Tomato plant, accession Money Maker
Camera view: tilt-top (135 deg); turntable rotation: 330 degrees
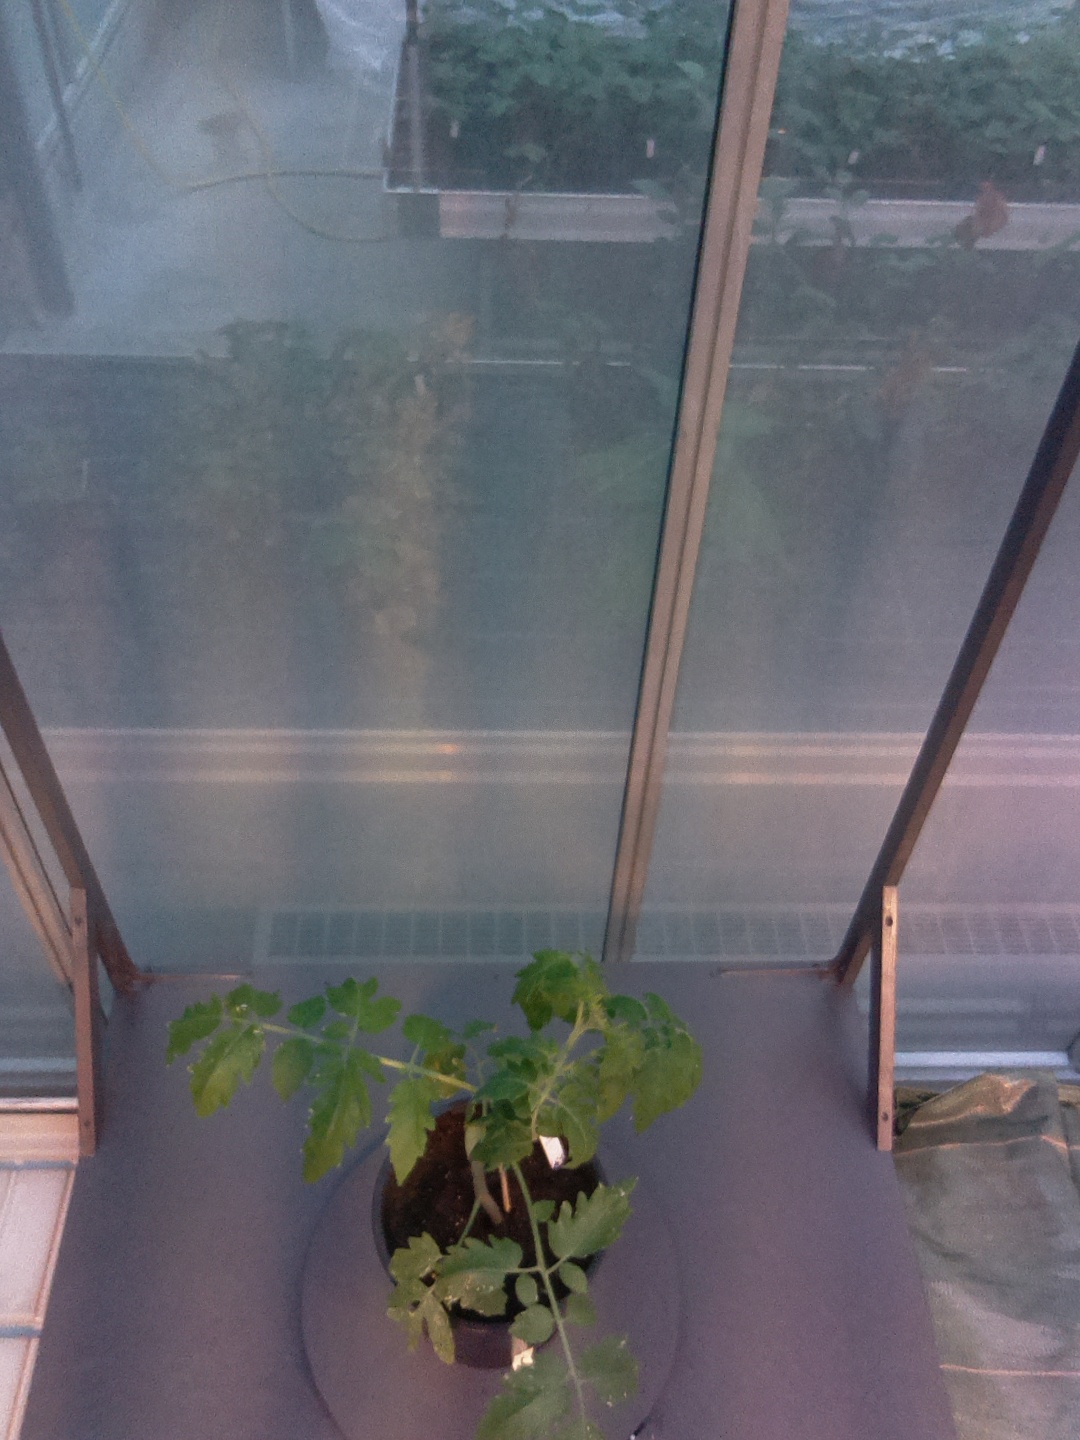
BBCH growth stage 13: 6 of true leaves visible